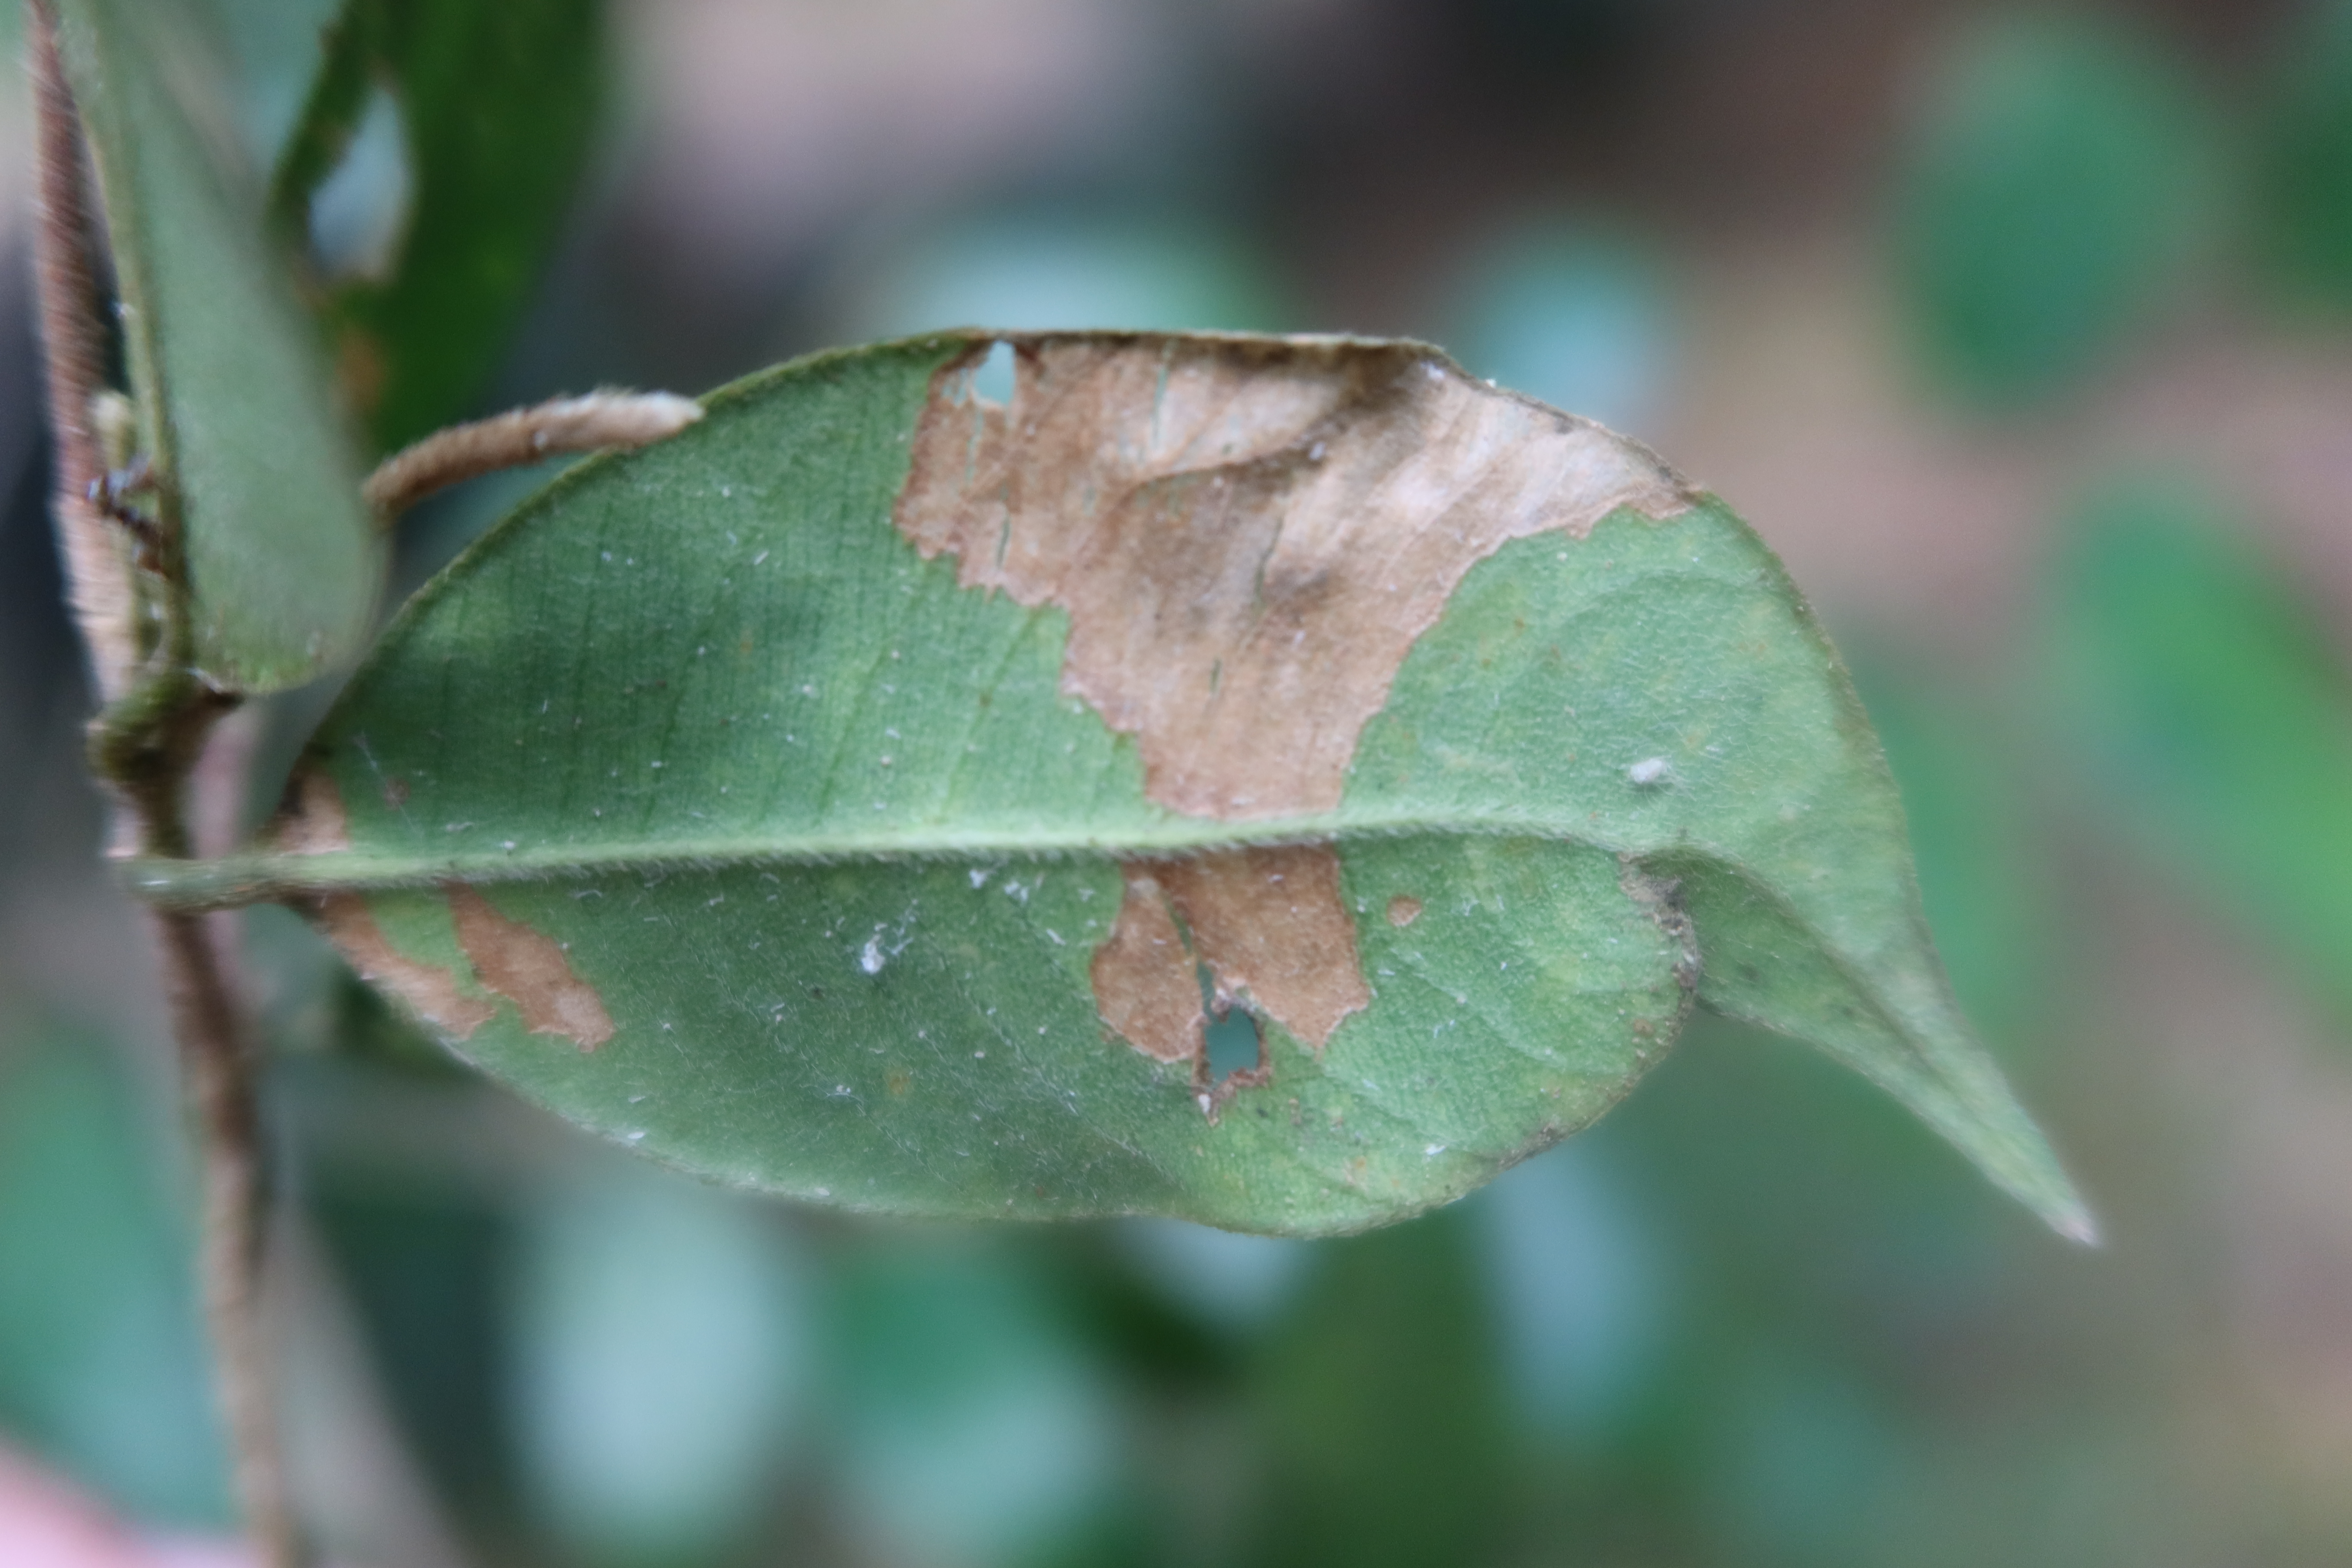
Label: Powdery mildew